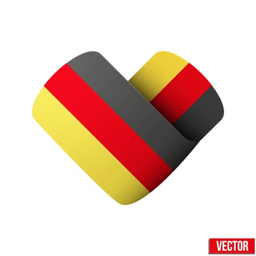
flag icon in the form of heart isolated on white background illustration